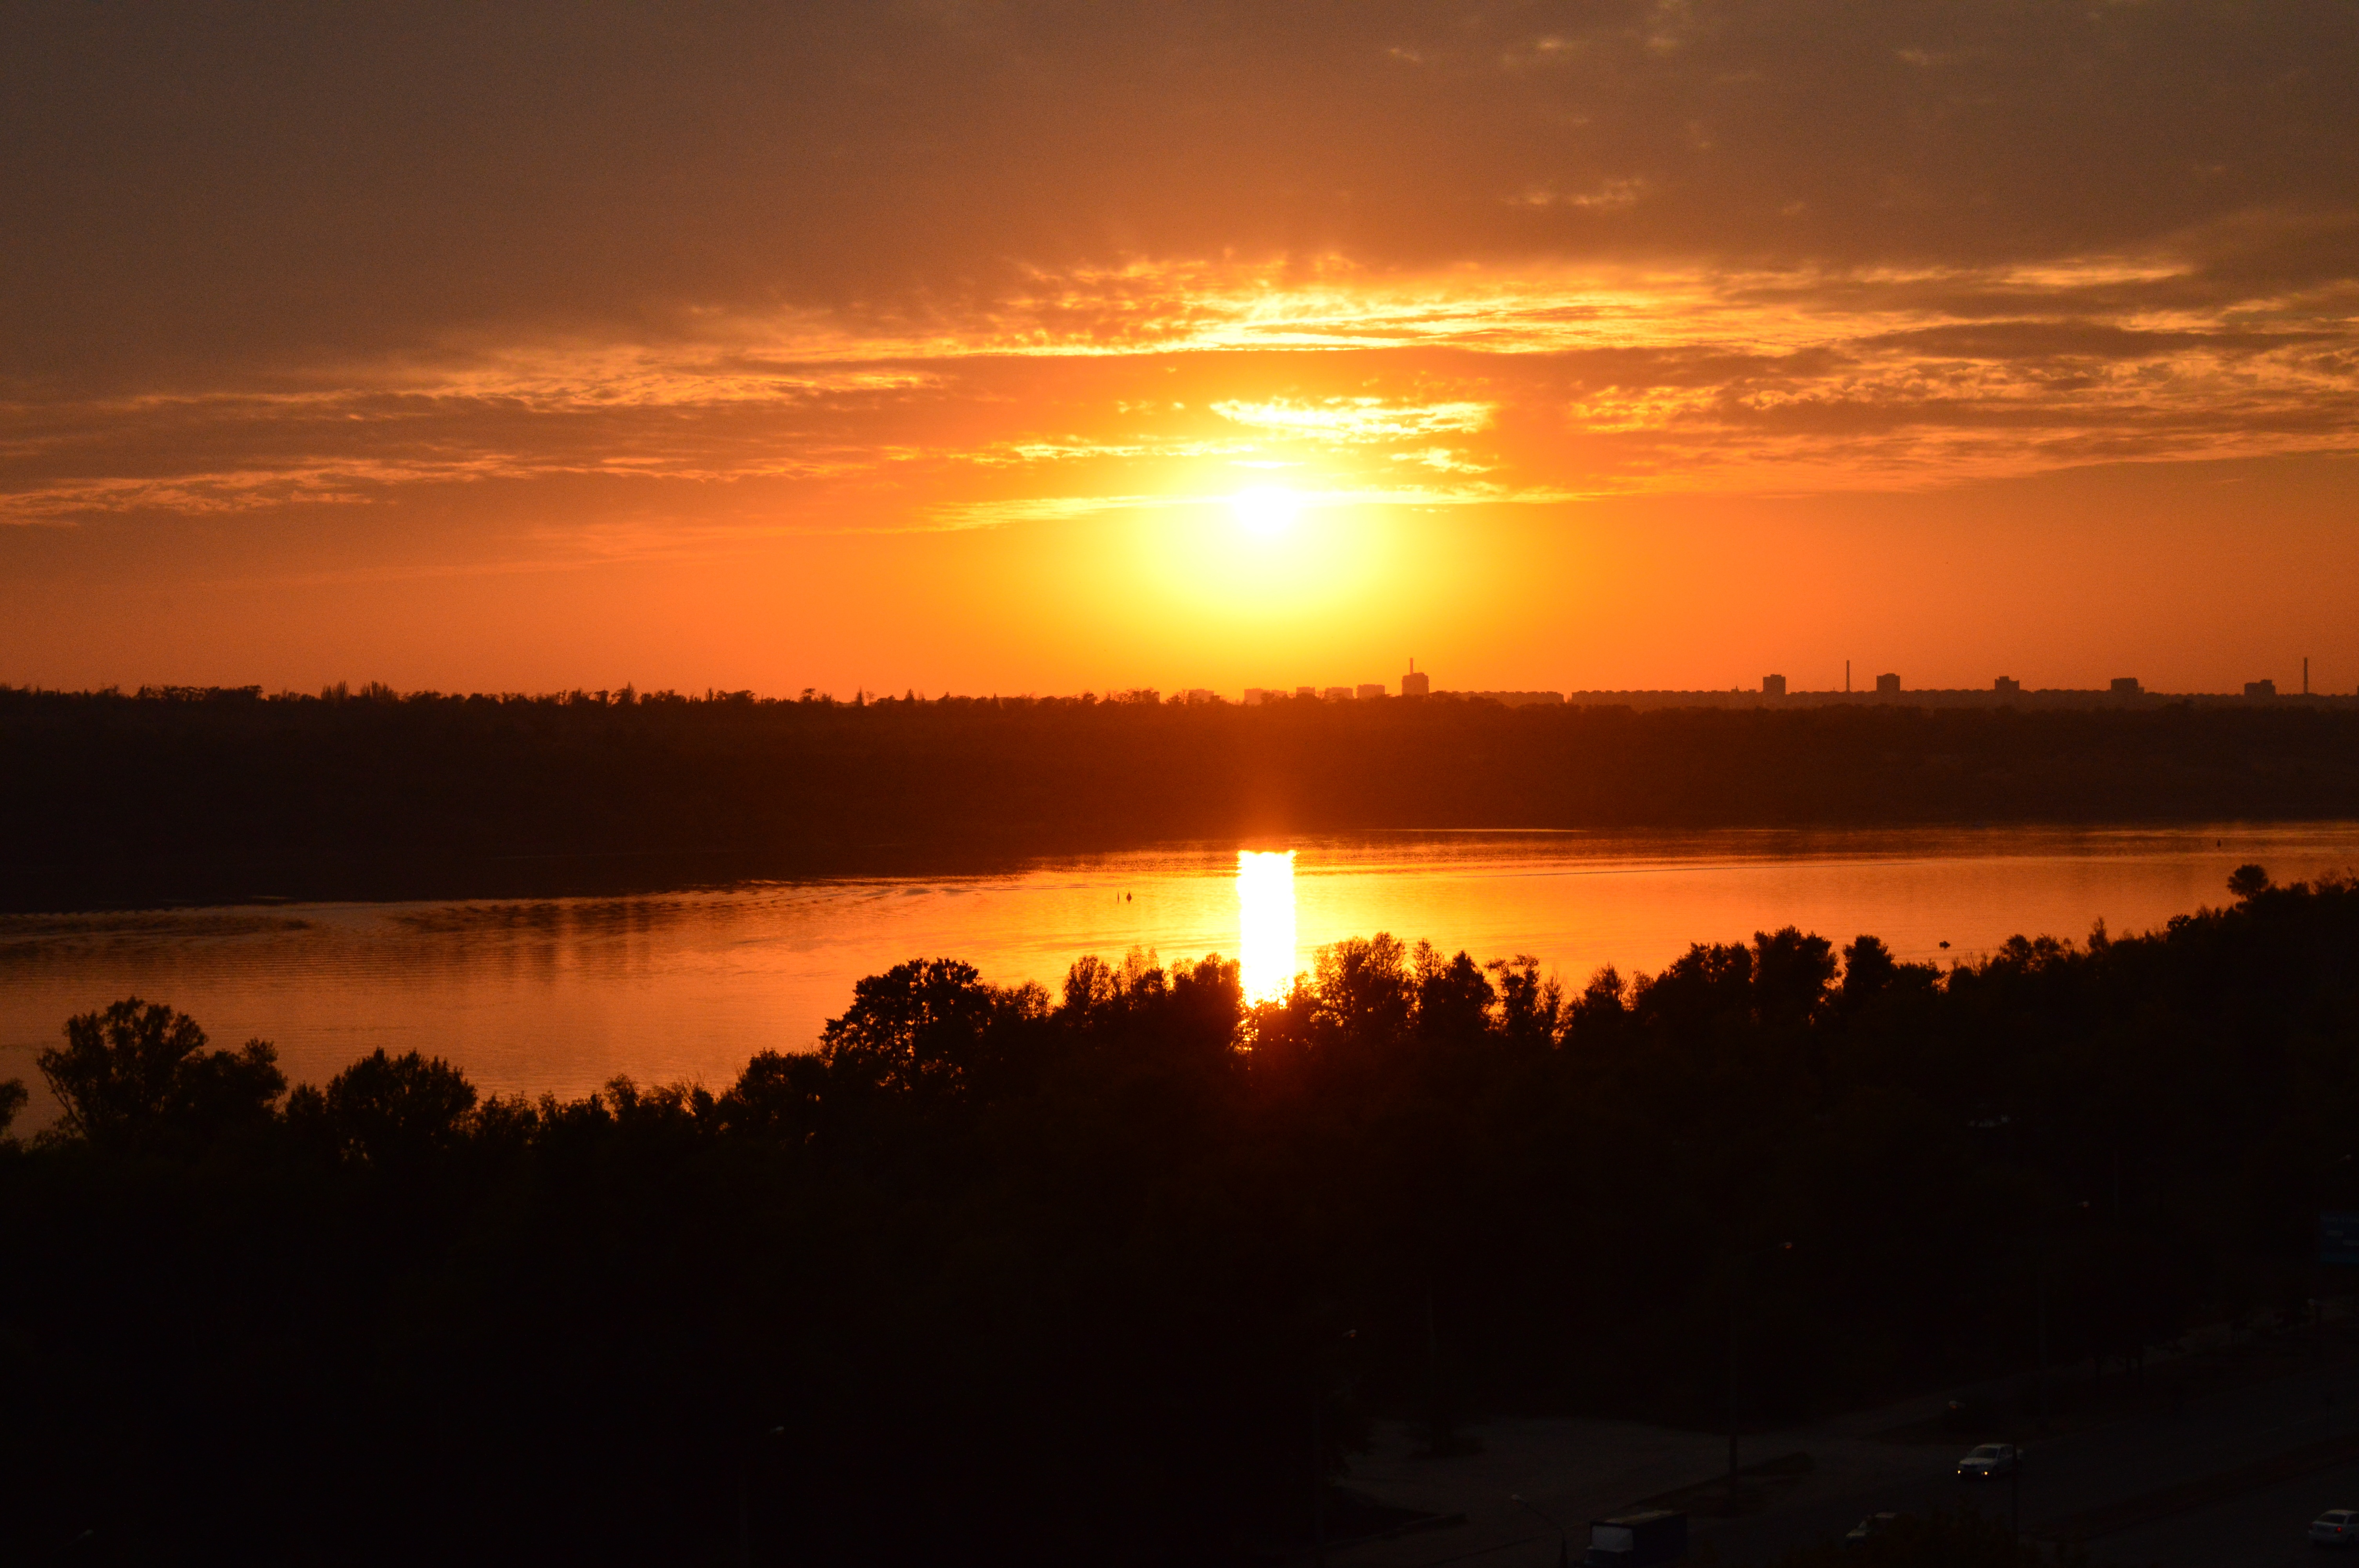
landscape, sea, nature, sun, sunrise, sunset, sunlight, morning, dawn, dusk, evening, afterglow, nature landscape, beautiful background, sunset background, red sky at morning